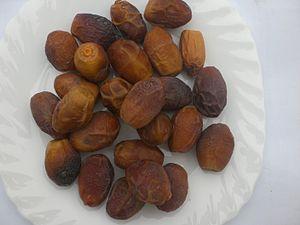
La datte est le fruit comestible du dattier, un cultivar populairement pris pour un arbre. C'est un fruit charnu, oblong, de 4 à 6 cm de long, contenant un « noyau » allongé, marqué d'un sillon longitudinal. C'est un fruit très énergétique.